HPP model

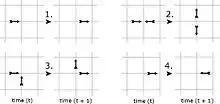
Visual examples of the four rules governing the HPP Model.

In this model, the lattice takes the form of a two-dimensional square grid, with particles capable of moving to any of the four adjacent grid points which share a common edge, and particles cannot move diagonally. This means each grid point can only have one of sixteen possible interactions.